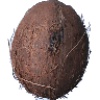
Label: cocos